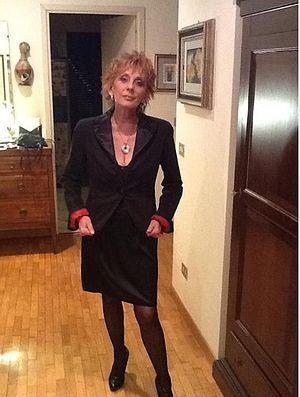
Rosanna Marani est une journaliste et présentatrice de télévision italienne.